Ōsakasayamashi Station

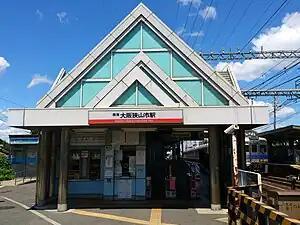
Station building for Namba

is a passenger railway station located in the city of Ōsakasayama, Osaka Prefecture, Japan, operated by the private railway operator Nankai Electric Railway. It has the station number "NK65".